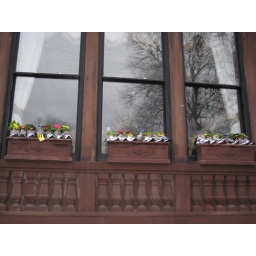
Flower box in a house in Beacon Street which has runners and a marathon bib no. 17